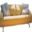
Label: couch